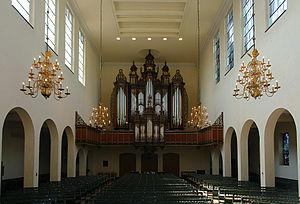
Dans l'architecture chrétienne, il y a deux termes architectoniques, qui référent au modèle des halles antiques appelées « basilique » :